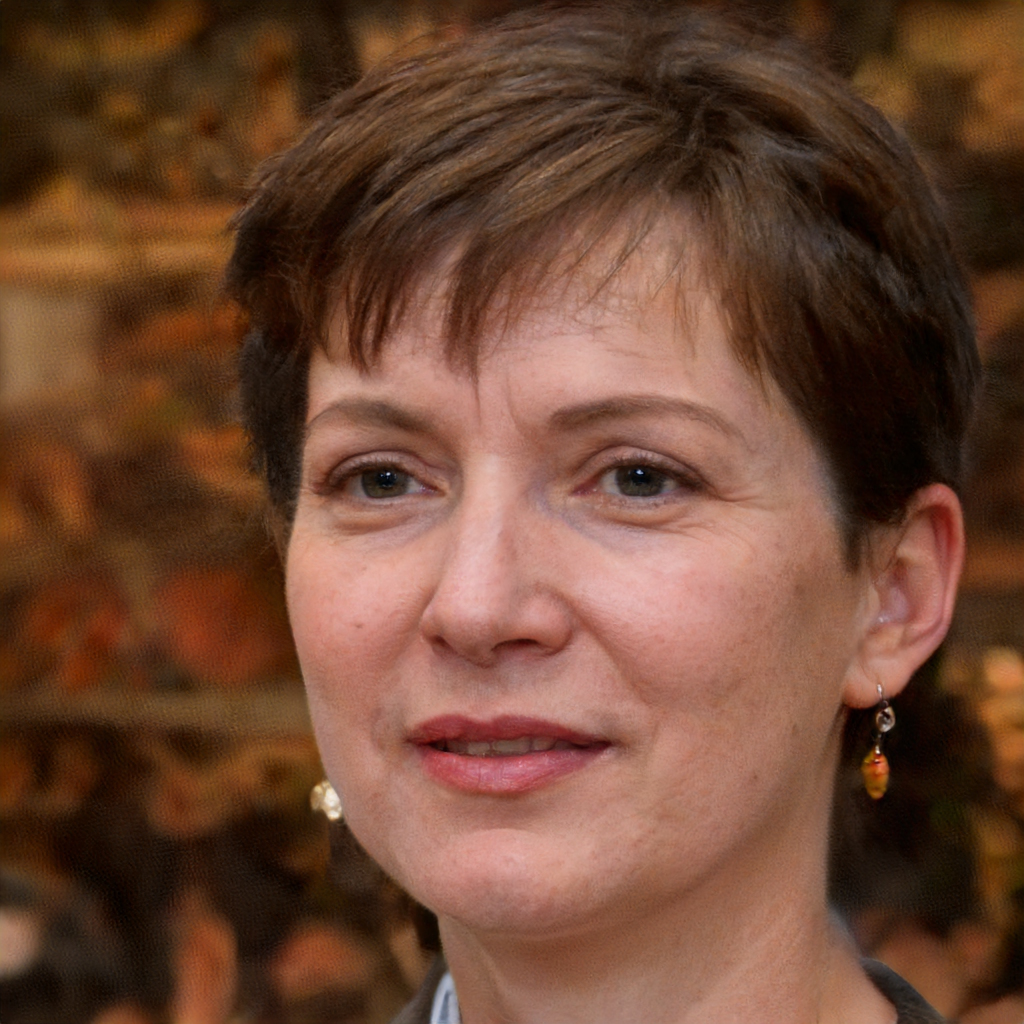
Portrait style: Real Portrait